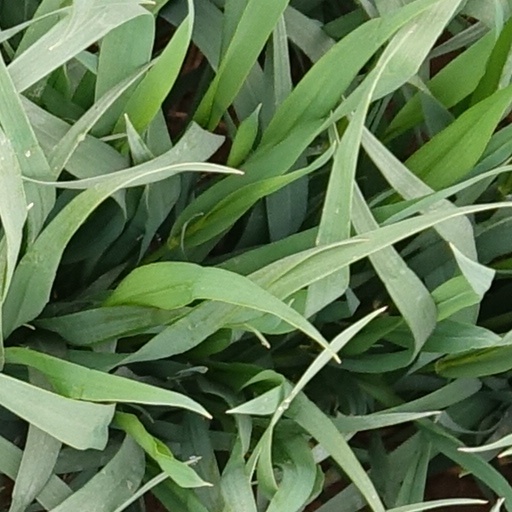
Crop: wheat